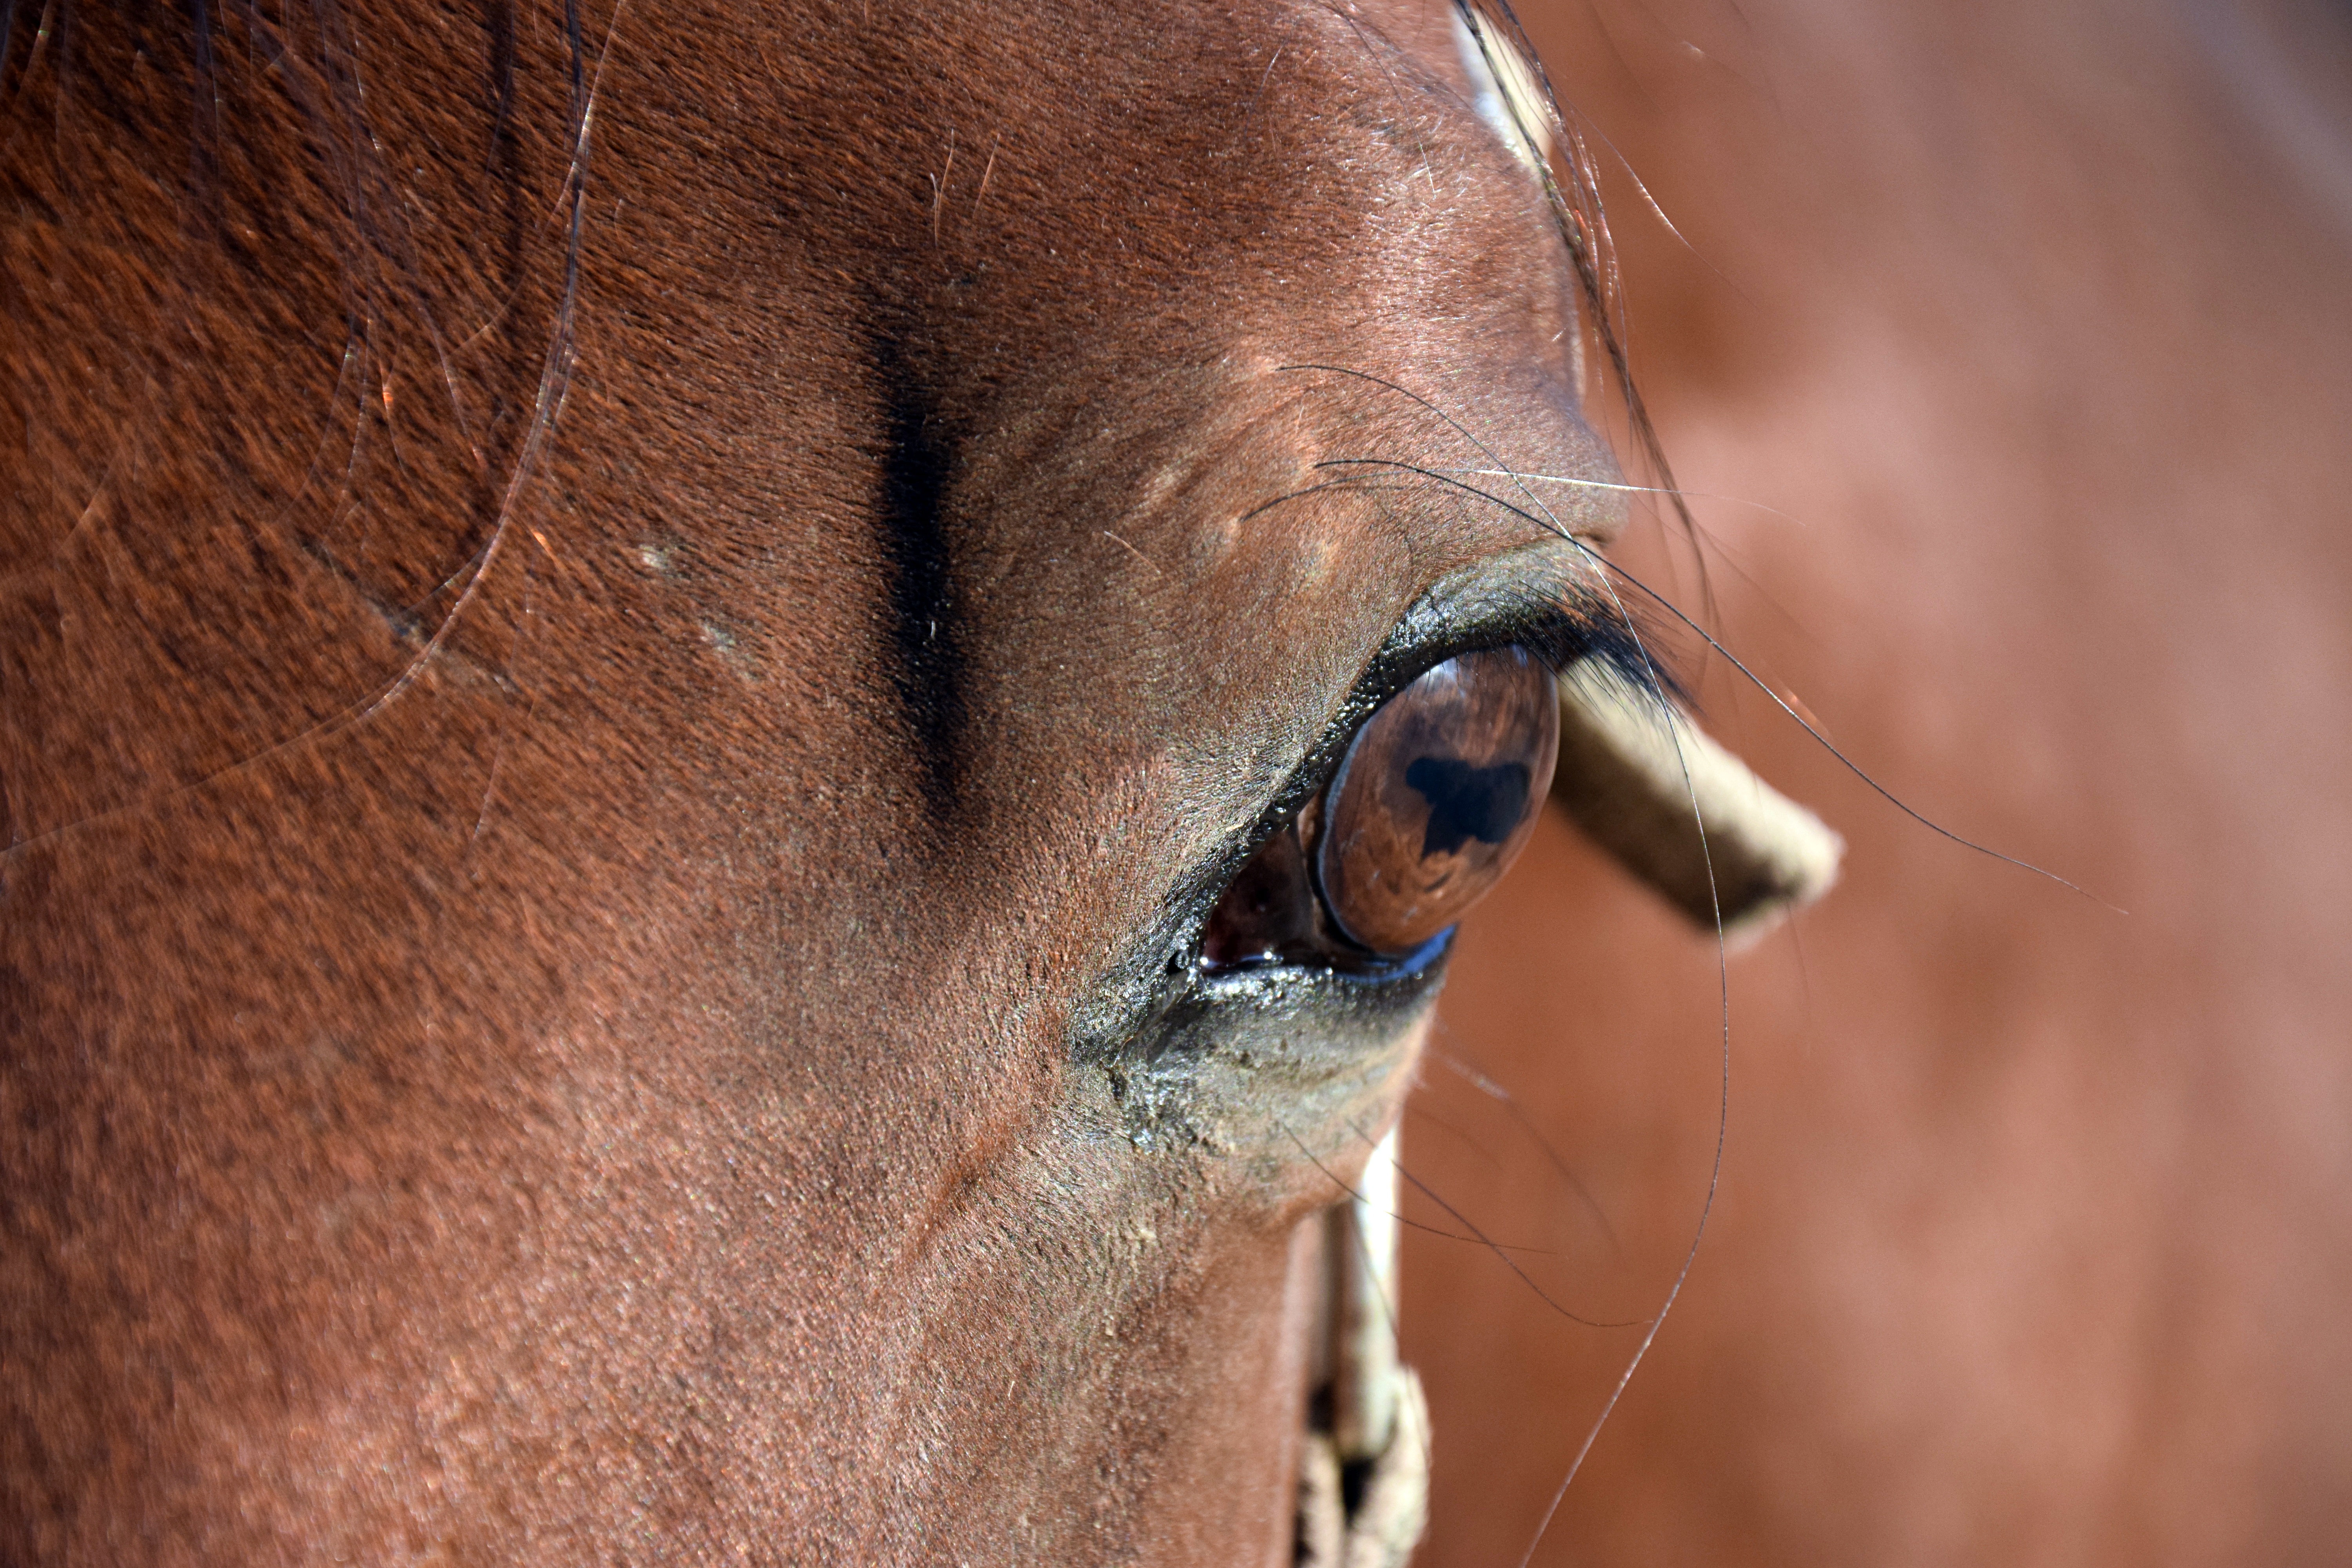
animal, wildlife, horse, brown, rein, mammal, stallion, mane, ride, fauna, close up, bridle, nose, eye, head, organ, horse head, gentle, horse like mammal, mustang horse